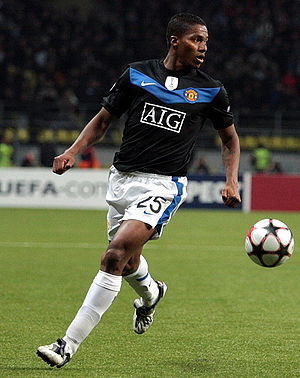
Antonio Valencia
Valencia for Manchester United i 2009
Luis Antonio Valencia Mosquera er en ecuadoriansk fodboldspiller, der spiller som kantspiller hos den engelske Premier League-klub Manchester United. Han kom til klubben i sommeren 2009 fra Wigan Athletic. Derudover har han tidligere optrådt for Villarreal CF og Recreativo Huelva i Spanien samt El Nacional i sit hjemland.